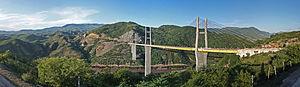
Vue panoramique du pont de Mezcala sur l'autoroute 95D dans le Mexique Polski: Panorama mostu Mezcala na